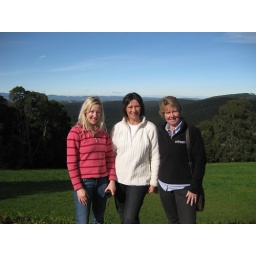
Taken after a 2hr horse trek in the mountains